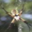
Label: spider